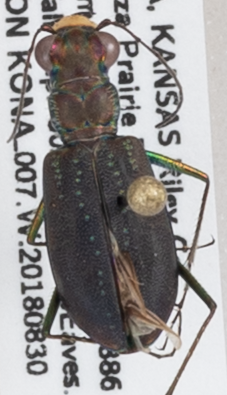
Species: Cicindela punctulata
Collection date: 2018-08-30
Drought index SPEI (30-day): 1.514
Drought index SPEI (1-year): -1.834
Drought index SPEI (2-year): -1.082